Rubber and PVC fetishism

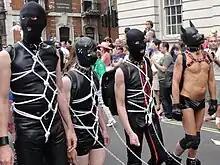
Men in latex gear marching down Whitehall as part of Pride London 2011.

Latex fetishism sometimes involves dressing up in the material; looking at it worn by sexual partners; or fantasies sometimes wearers of skin-tight or other latex garments, such as divers and workers wearing industrial protective clothing. Another common stereotype is of the image of a dominatrix wearing a skin-tight, usually jet-black, latex or PVC catsuit.